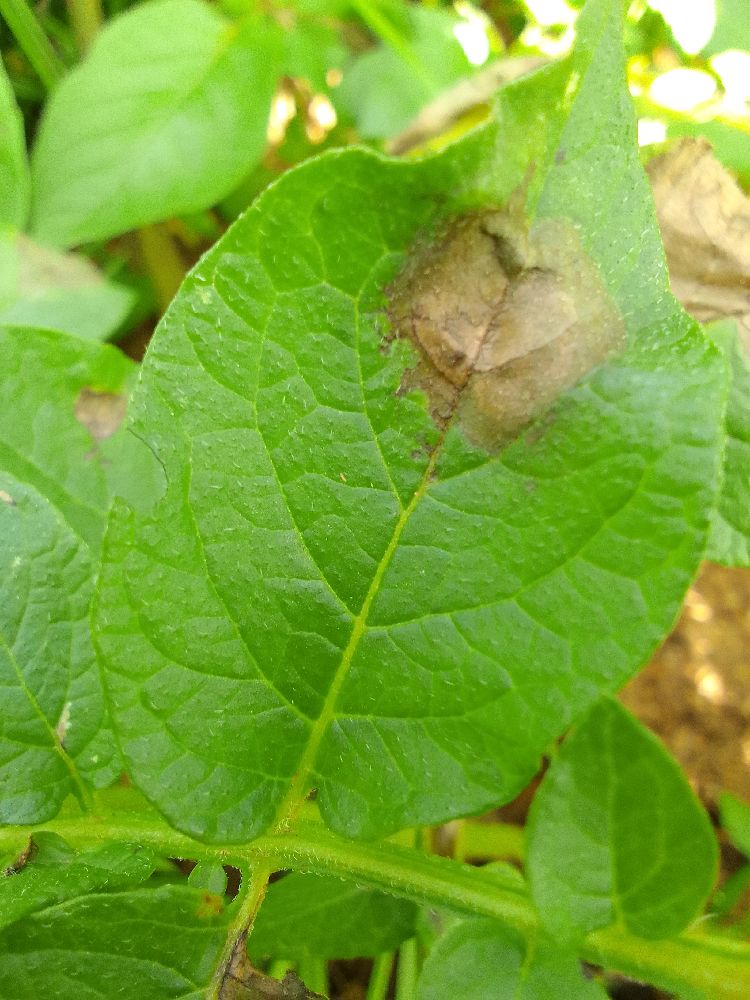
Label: Late blight